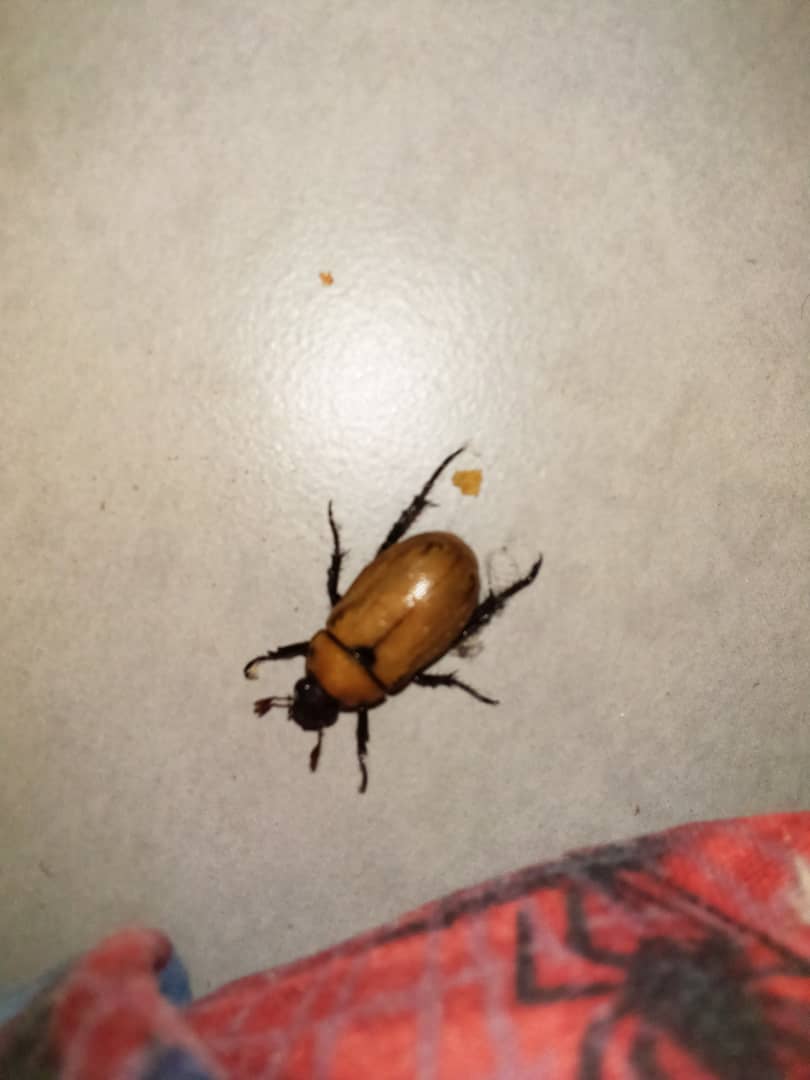
Nataal bii de ab gundóor la gundóor gundóor gi nag xaw ma gundóoru lu mu. Gis naa ci ag gundóor la daal ag gundóor, ag gundóor.